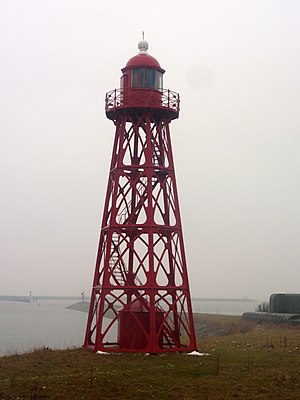
Fyrtårne i Nederlandene
Vuurtoren van Den Oever
Dette er en oversigt over fyrtårne i Nederlandene.